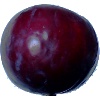
Label: Plum 2